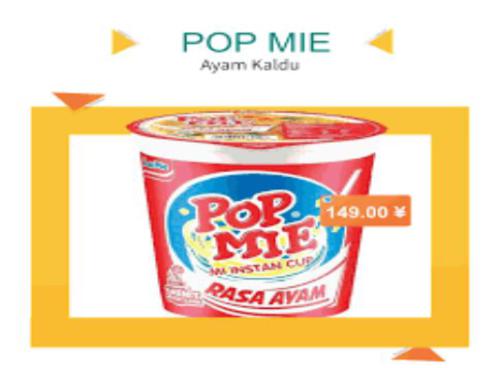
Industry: Food